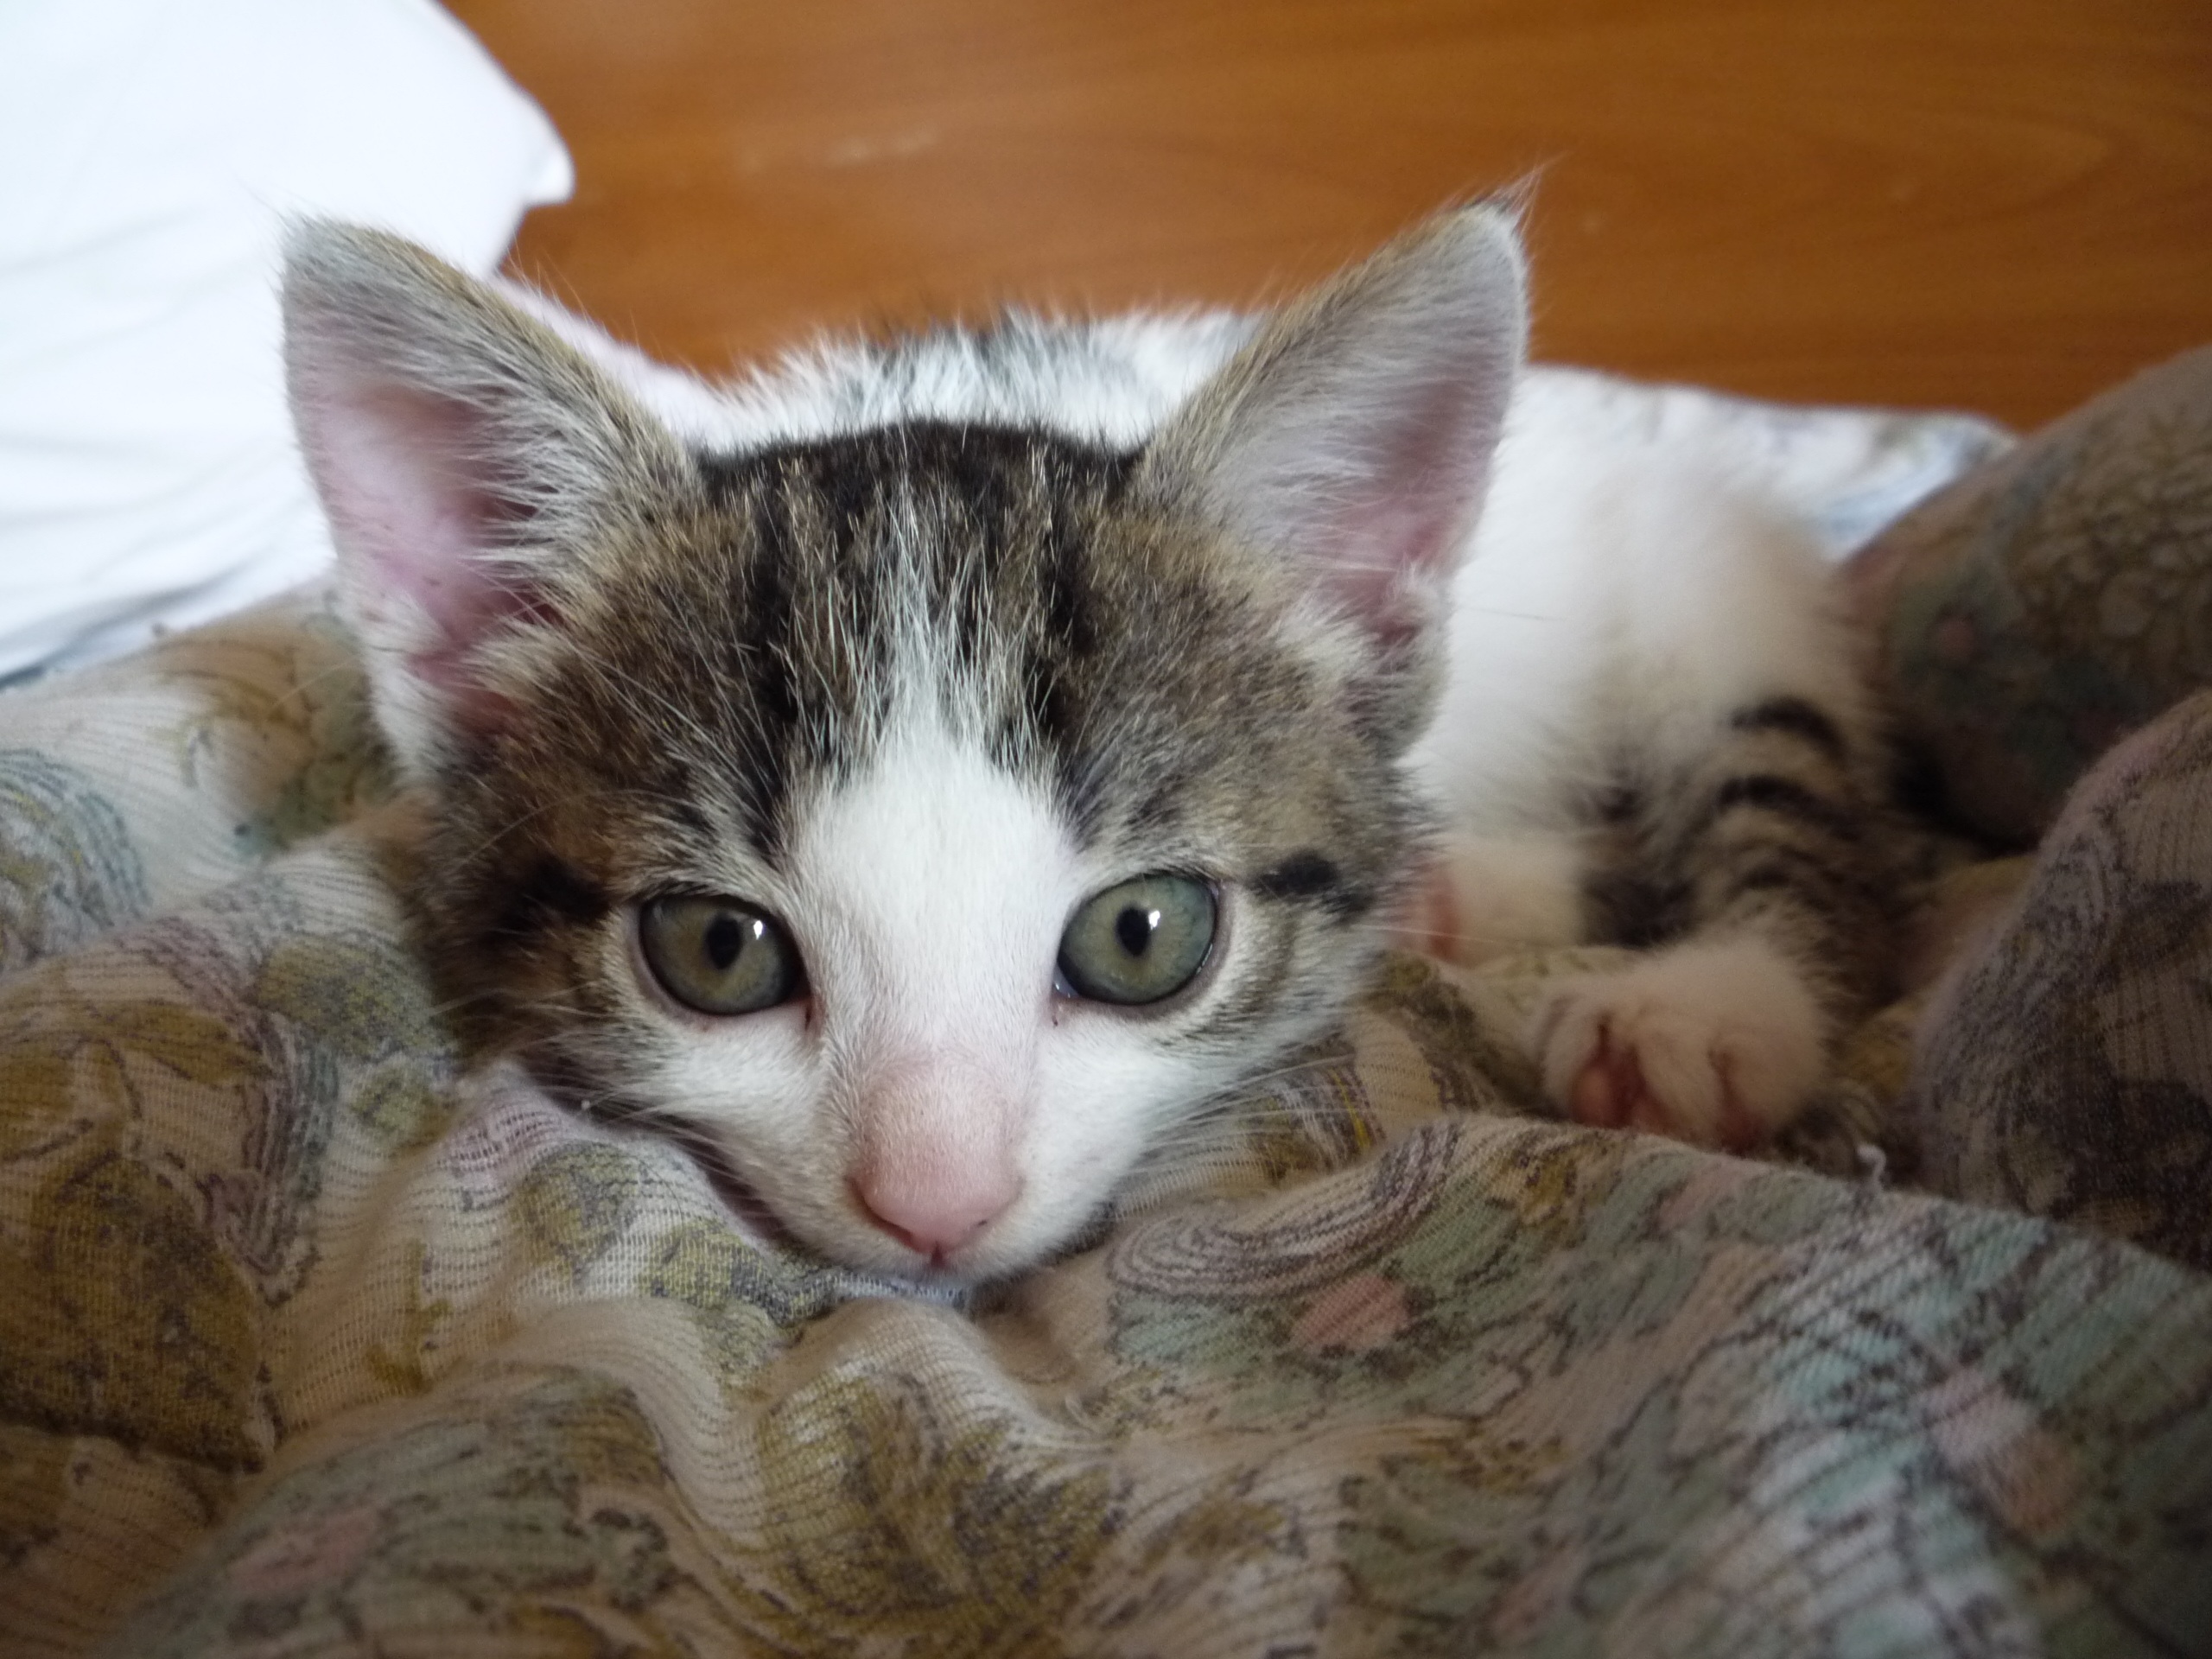
white, animal, cute, pet, fur, young, kitten, cat, feline, mammal, face, whiskers, kitty, vertebrate, domestic, european shorthair, small to medium sized cats, cat like mammal, domestic short haired cat, american shorthair